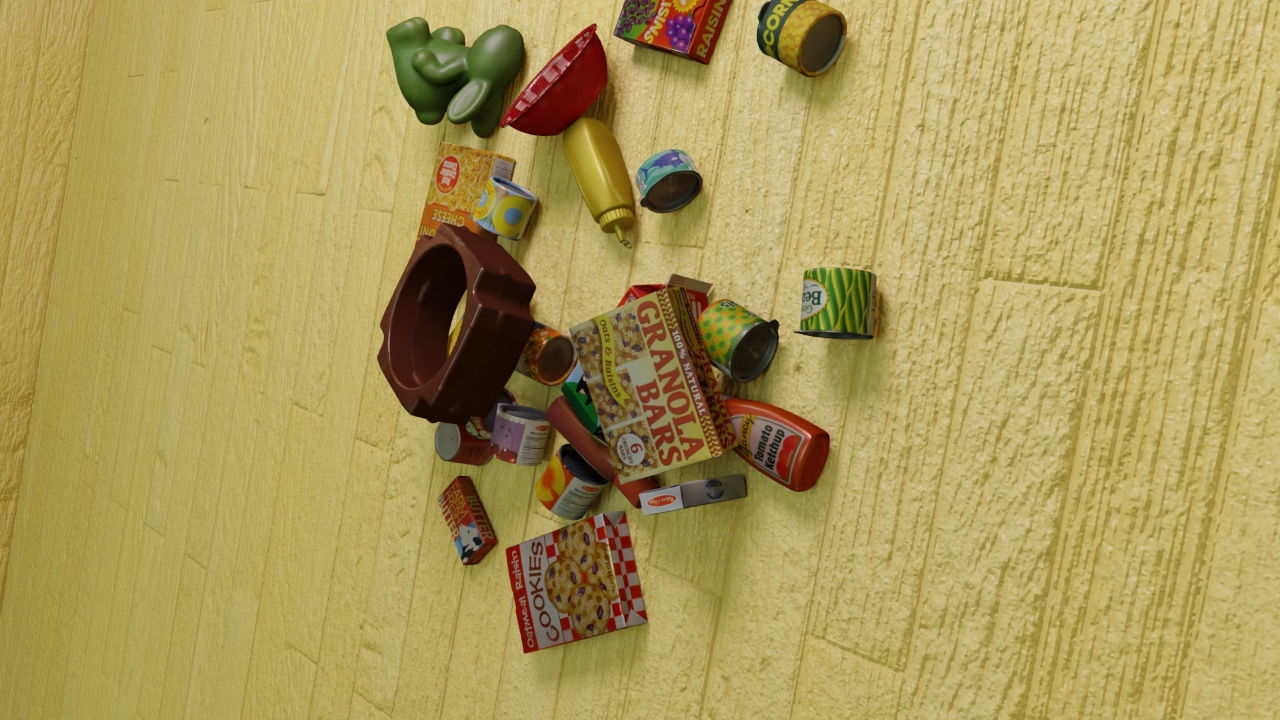
Question:
What are the five normalized (x, y) points between 0 and 1 in the image that outline the grasp plane for the can of alphabet soup? Your answer should be as Grasp center: [], Left finger base: [], Right finger base: [], Left finger tip: [], Right finger tip: [].
Answer: Grasp center: [0.378906, 0.456944], Left finger base: [0.361719, 0.429167], Right finger base: [0.398438, 0.4875], Left finger tip: [0.389062, 0.436111], Right finger tip: [0.426563, 0.493056]